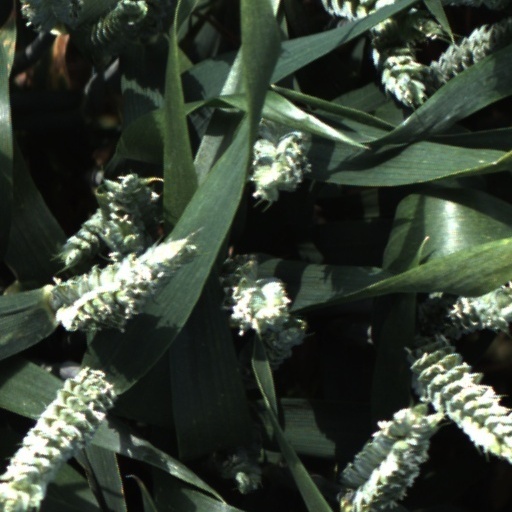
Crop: wheat